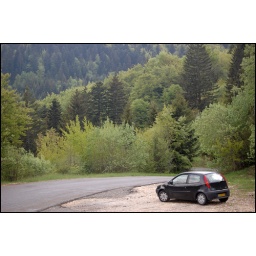
382 - Annecy-Geneva - My car parked in the forest